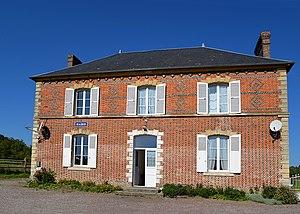
Survie (orne)
Survie est une ancienne commune française, située dans le département de l'Orne en région Normandie, peuplée de 165 habitants, devenue le 1ᵉʳ janvier 2017 une commune déléguée au sein de la commune nouvelle de Gouffern en Auge.